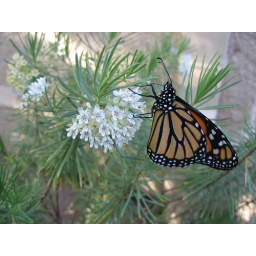
A male monarch butterfly taking nectar from the Asclepias linaria flowers in my home garden in Dublin, California.